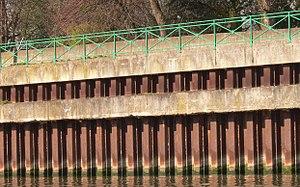
Plaplanches sur les bords de la Deûle à Lambersart, dans le nord de la France (en aval de Lille).
Une palplanche était une planche servant à consolider une galerie de mine afin d'éviter les éboulements.